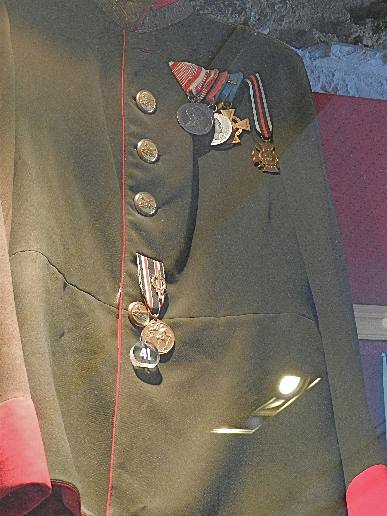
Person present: No